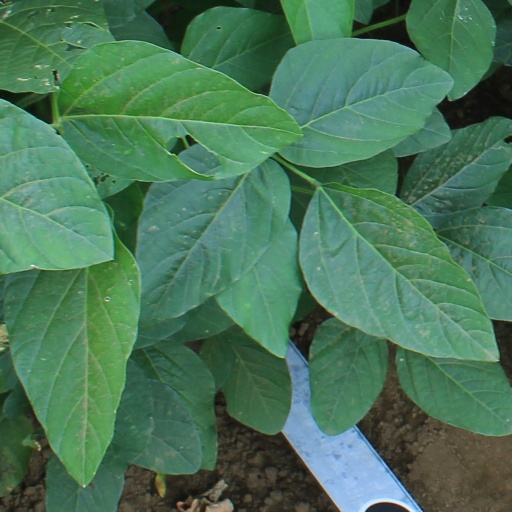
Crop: soybean